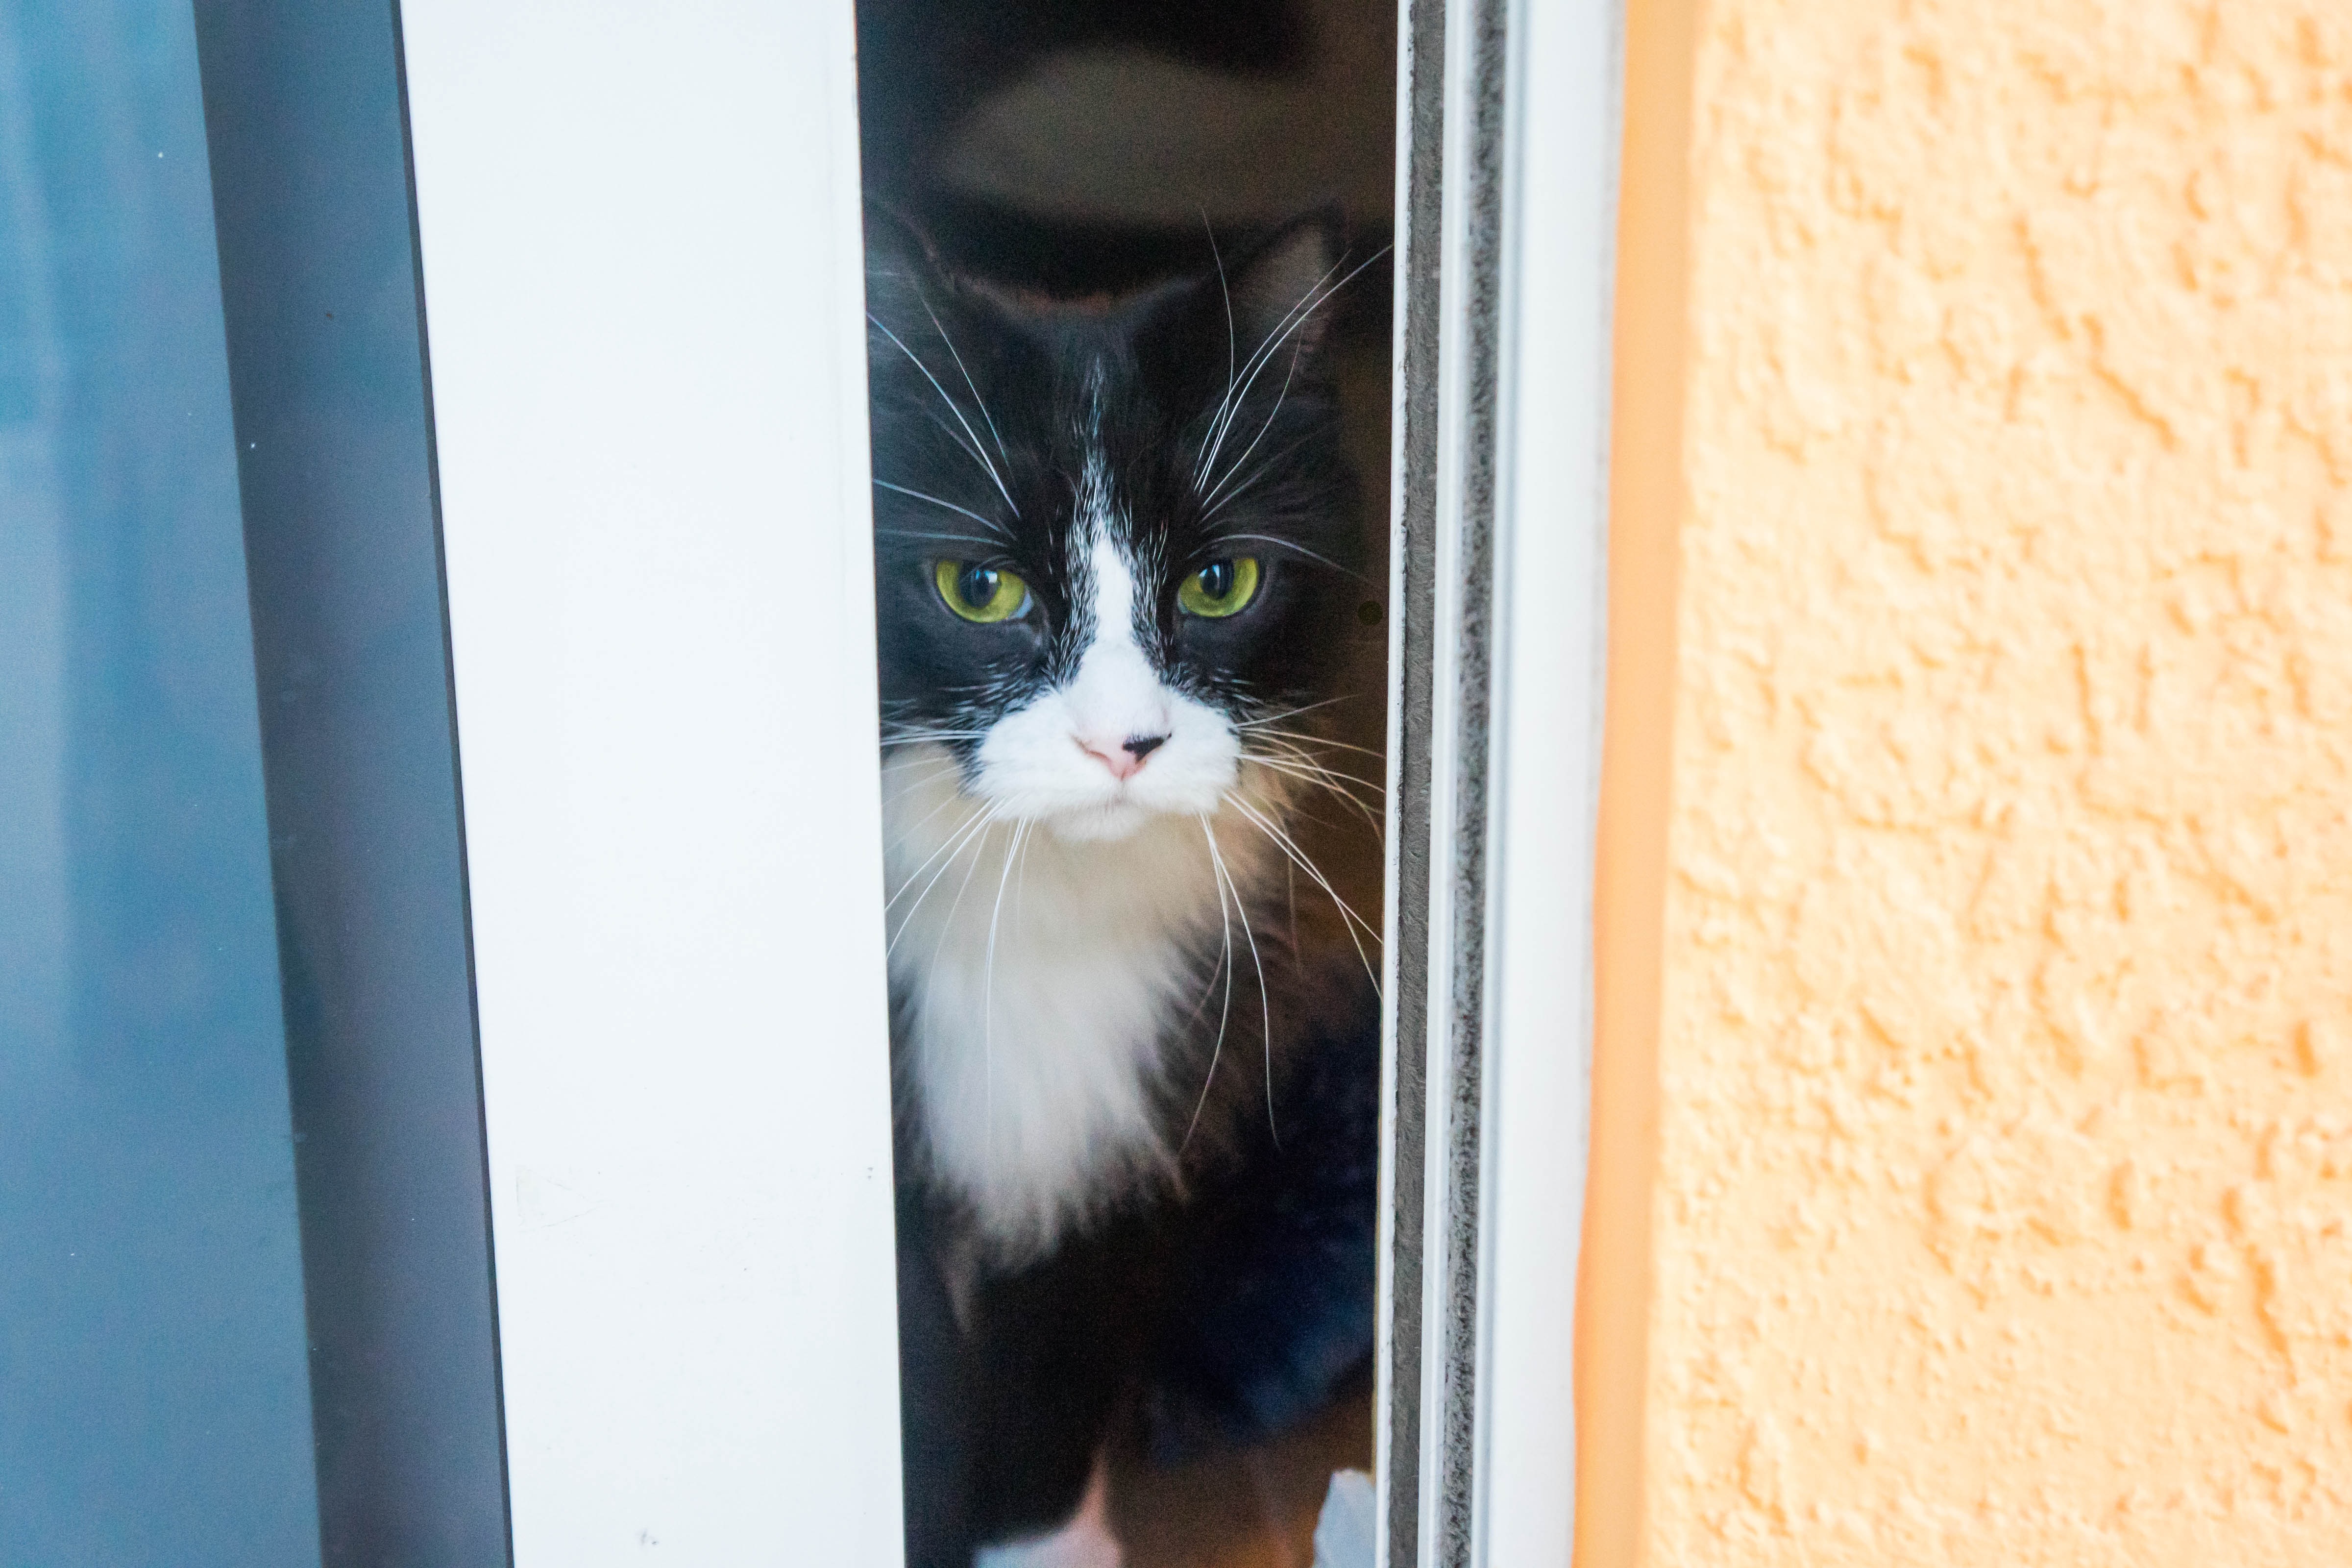
animal, cute, fur, portrait, kitten, cat, feline, mammal, blue, black cat, black, closeup, face, nose, whiskers, vertebrate, beauty, beautiful, domestic, watching, green eyes, small to medium sized cats, cat like mammal